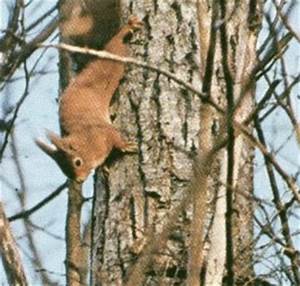
Label: squirrel